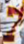
Number: 7